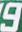
Number: 9